Easter

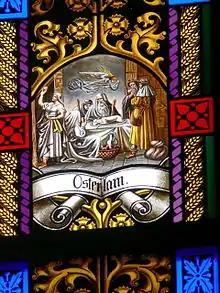
A stained-glass window depicting the Passover Lamb, a concept integral to the foundation of Easter

Easter celebrates Jesus' supernatural resurrection from the dead, which is one of the chief tenets of the Christian faith. Paul writes that, for those who trust in Jesus's death and resurrection, "death is swallowed up in victory". The First Epistle of Peter declares that God has given believers "a new birth into a living hope through the resurrection of Jesus Christ from the dead". Christian theology holds that, through faith in the working of God, those who follow Jesus are spiritually resurrected with him so that they may walk in a new way of life and receive eternal salvation, and can hope to be physically resurrected to dwell with him in the Kingdom of Heaven.